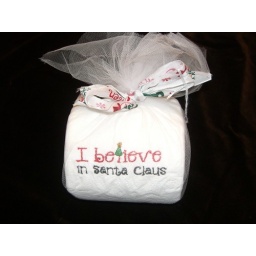
Cute gift or put this in the bathroom for the holidays. Embroidered toilet paper roll. Wrapped in tulle.